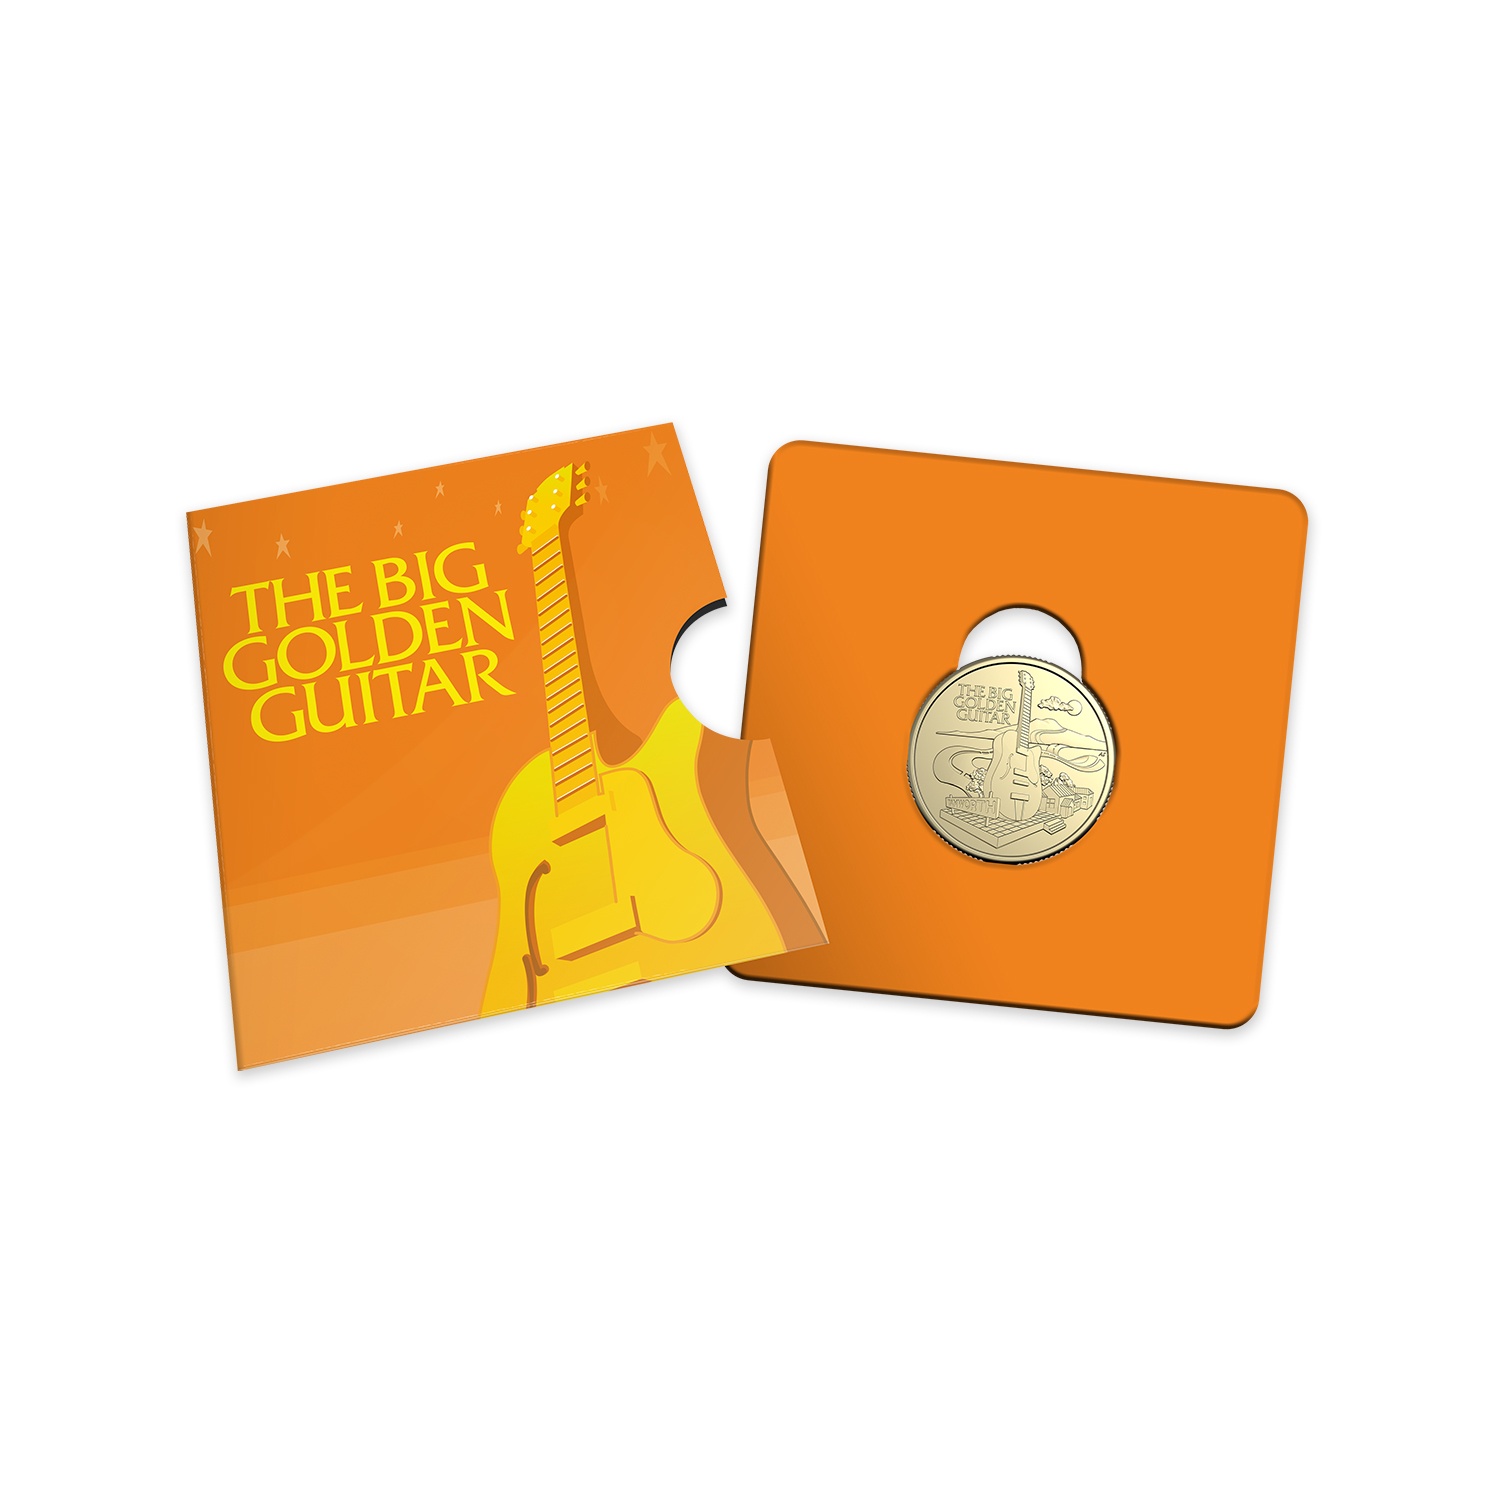
2025 Aussie Big Things 2 - Uncirculated $1 Coin in Card -  The Big Guitar
FEATURES: Mintage: Unlimited Obverse: King Charles III New Aussie Big Things 2 release from Australia Post Uncirculated $1 Coin in presentation card DETAILS Elevate your road trip playlist when you visit The Big Golden Guitar in the country music capital, Tamworth, New South Wales. Standing at 12 metres high and weighing 500 kilograms, this dazzling Big Thing certainly takes centre stage. A replica of the Golden Guitar Award presented at Tamworth’s world-renowned country music festival, The Big Golden Guitar has provided an estimated 3.6 million photo opportunities for travellers since it was built in 1988. Just as the Golden Guitar Award has no strings, nor does The Big Golden Guitar. Music enthusiasts will welcome the stop, with the Country Music Wax Museum and the National Guitar Museum also located on site. Here, visitors can revel in revered guitar memorabilia, including two of Slim Dusty’s customised and autographed guitars.
Brand: Australia Post
Category: Arts & Entertainment > Hobbies & Creative Arts > Collectibles > Collectible Coins & Currency > Collectible Coins > Commemorative Coins